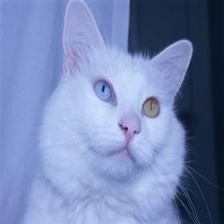
Species: cat
Breed: Persian